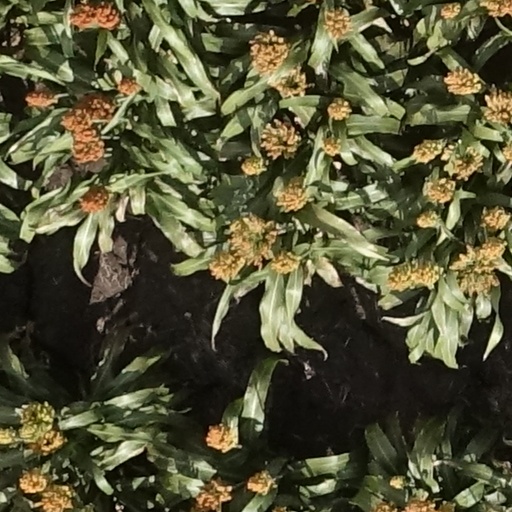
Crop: sorghum